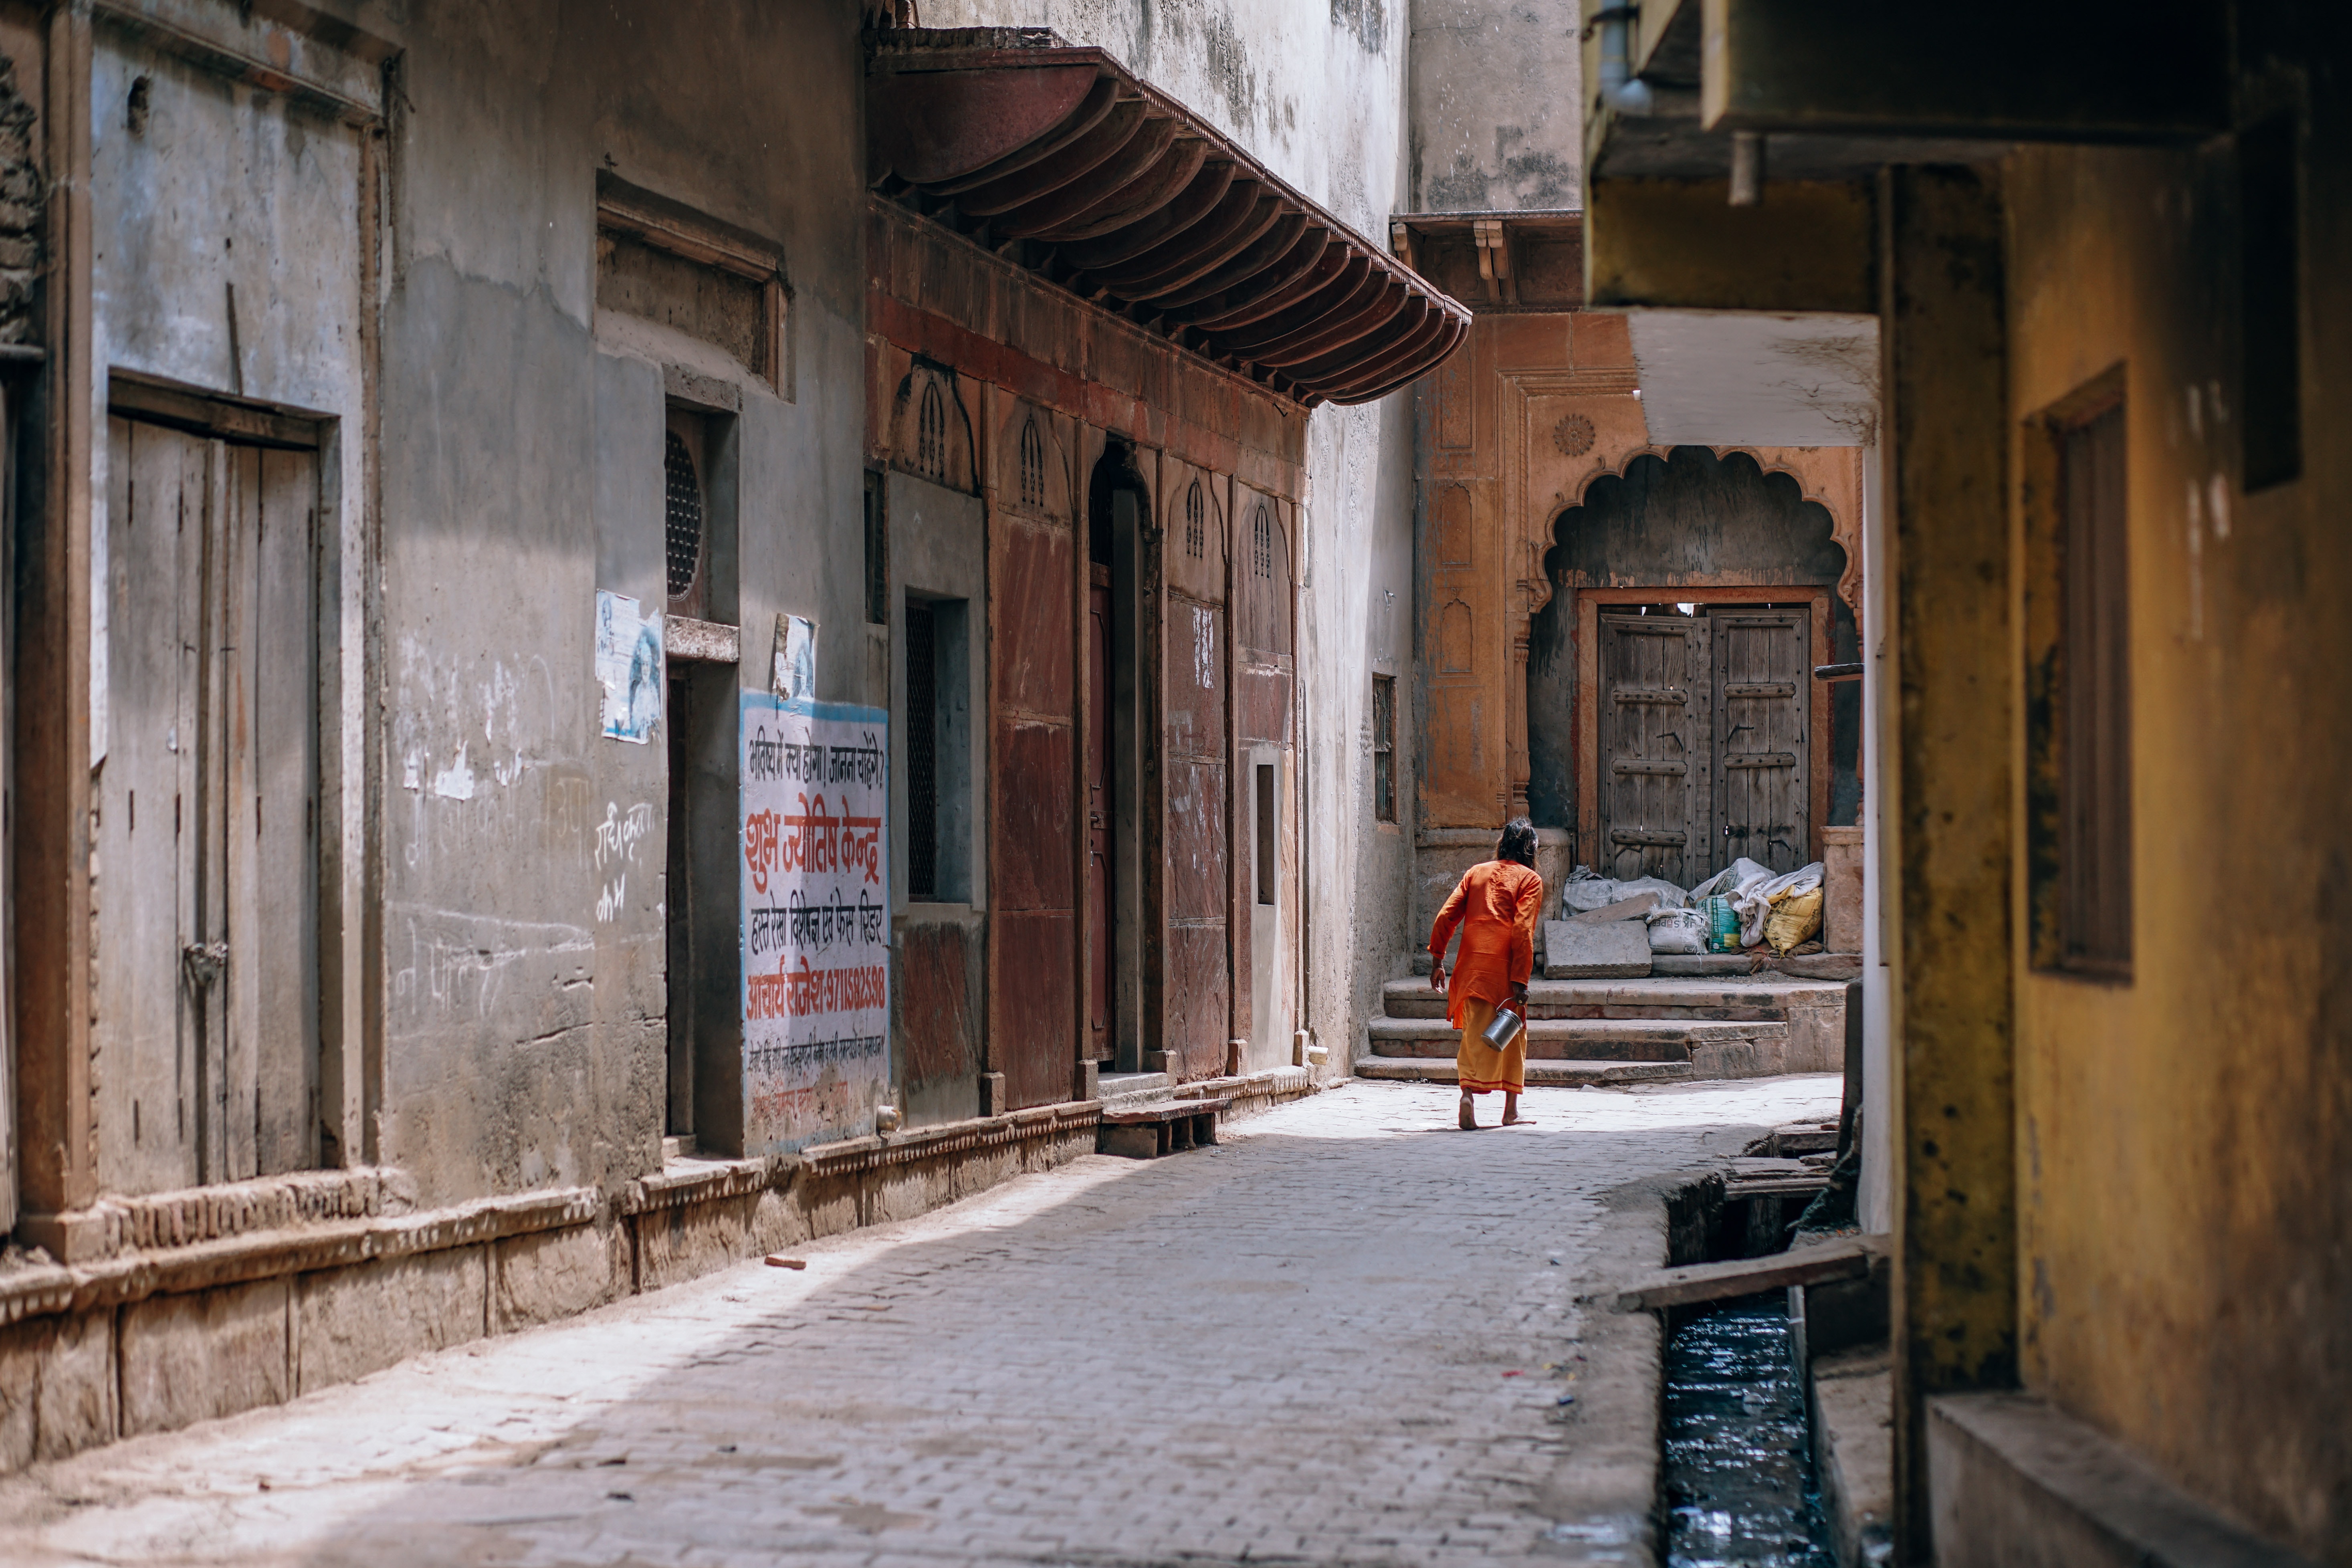
building, street, alley, architecture, road